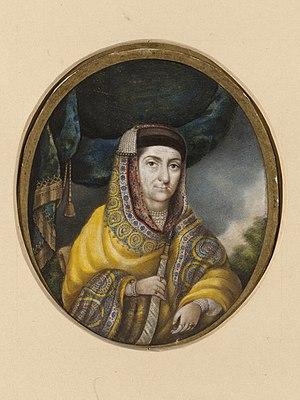
La Bégum Samru, née Farzana Khanqui vers 1750 à Kotana, Uttar Pradesh et décédée le 27 janvier 1836 à Sardhana, fut une courtisane qui devint la compagne de Walter Reinhardt Sombre et après lui, souveraine de la principauté de Sardhana. Femme de grande compétence diplomatique et militaire, elle parvint à maintenir l’indépendance de sa principauté de Sardhana jusqu’à sa mort.